Nosotros los Pobres

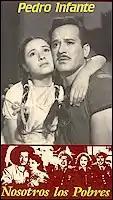
Film poster

Nosotros los pobres ("We, the Poor") is a 1948 Mexican drama film directed by Ismael Rodríguez, and starring Pedro Infante, Evita Muñoz "Chachita" and Blanca Estela Pavón. The film is the first in a trilogy of movies, with "Ustedes los ricos" following in 1948 and "Pepe el toro" in 1953. All three were produced during the Golden Age of Mexican cinema.